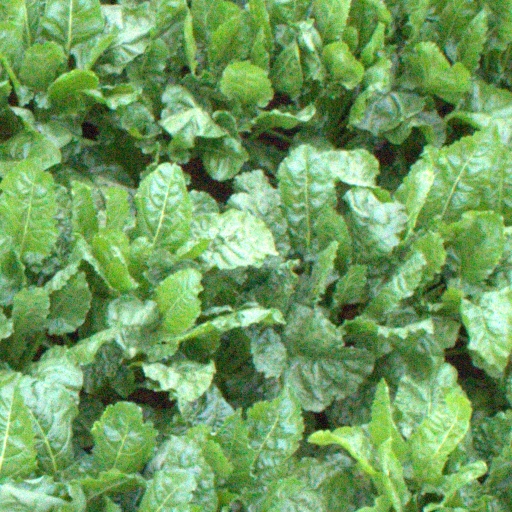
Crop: sugar beet